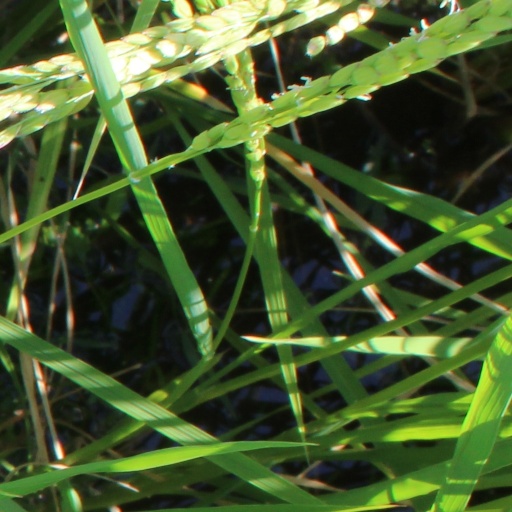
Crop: rice